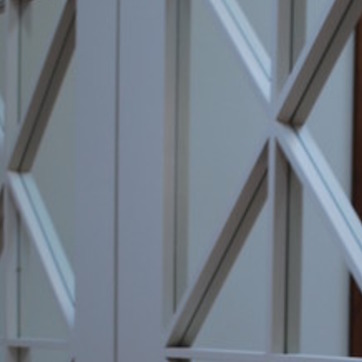
Material: mirror